Fosterville, New Brunswick

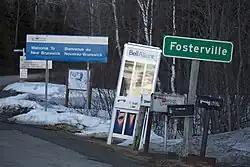
Fosterville welcome sign from the Orient–Fosterville Border Crossing

Fosterville is a rural community located in western York County, New Brunswick, Canada, mainly on Route 122